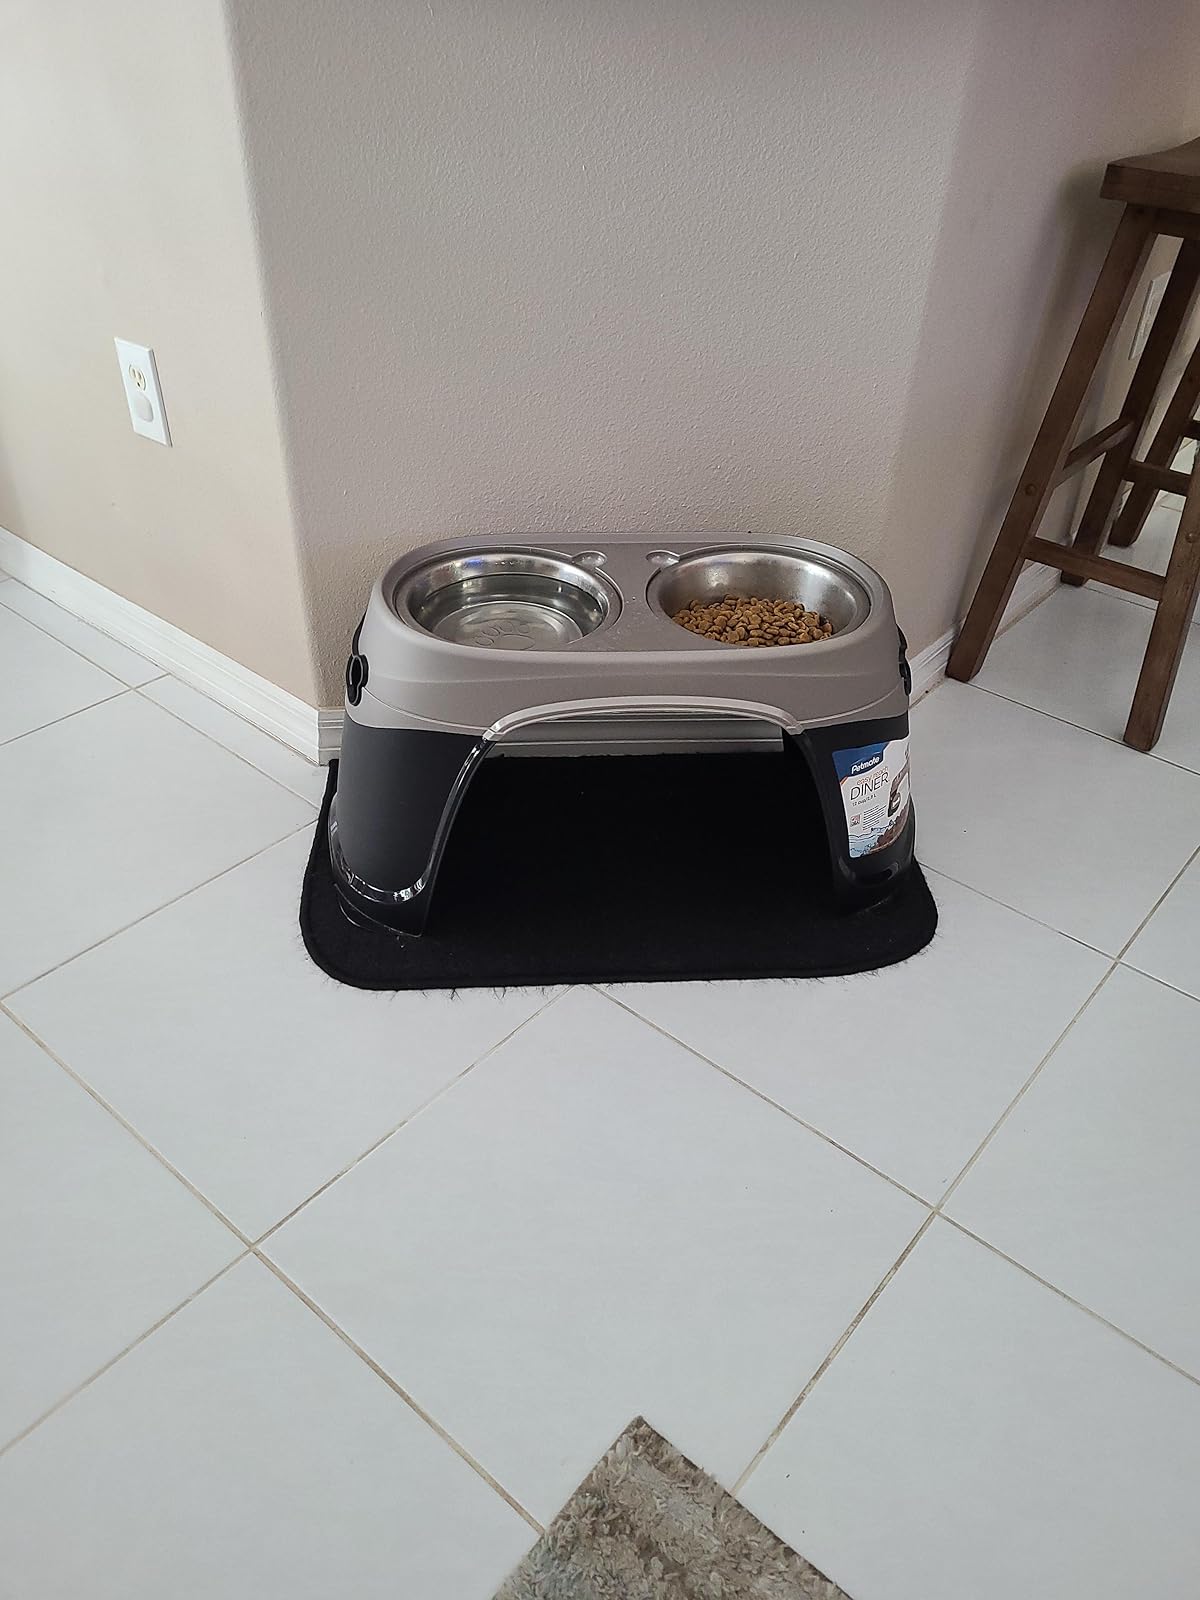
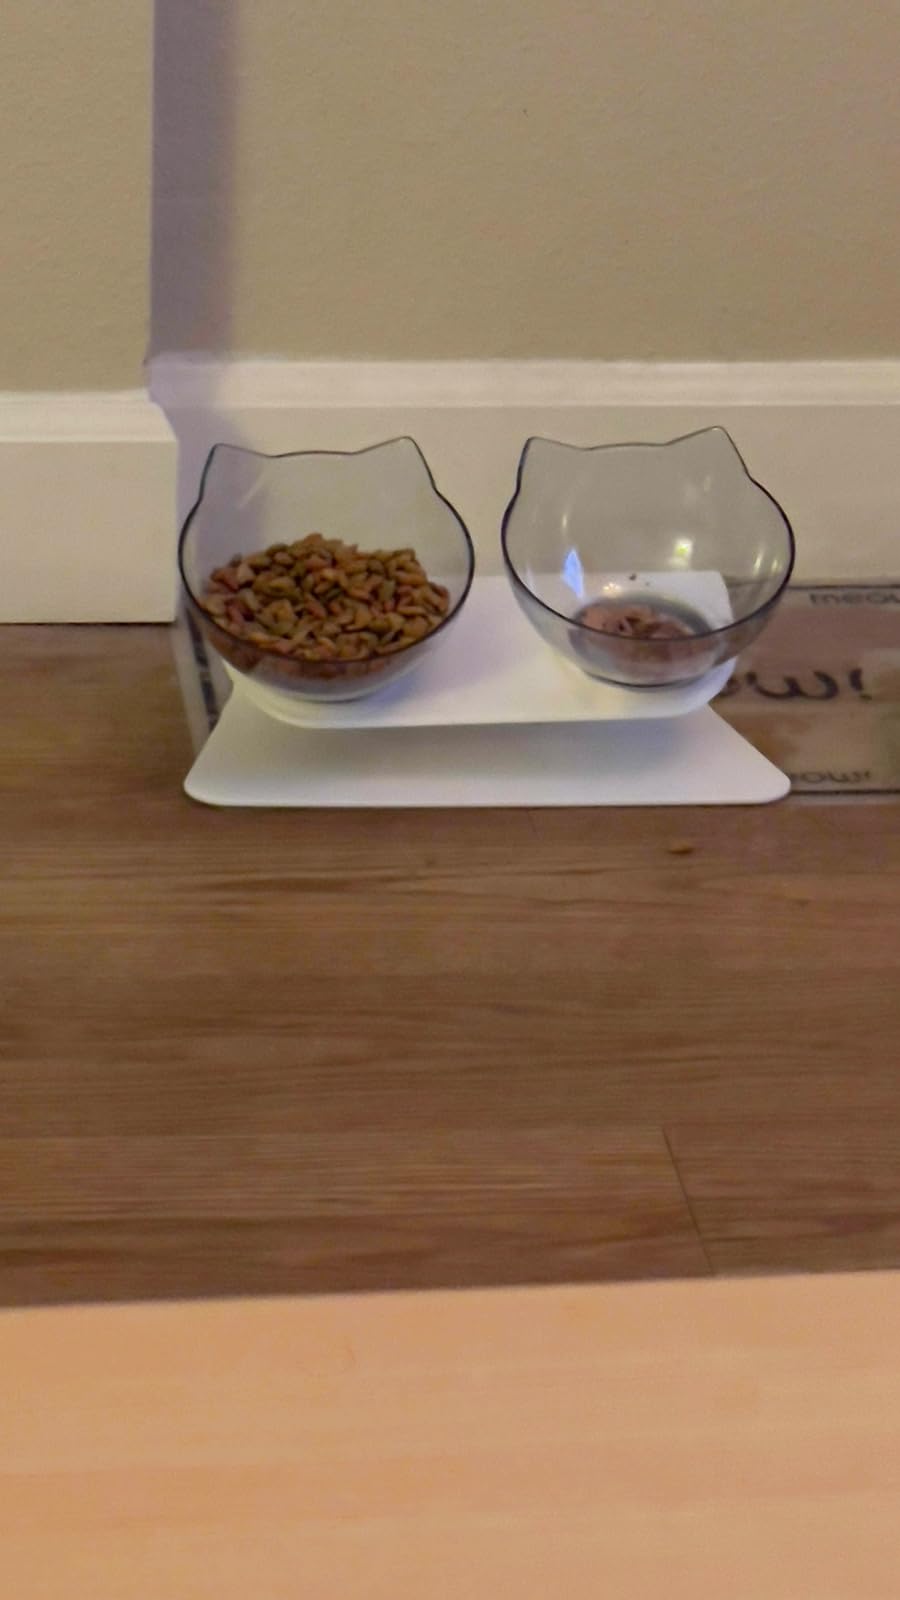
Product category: items_bowl
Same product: no